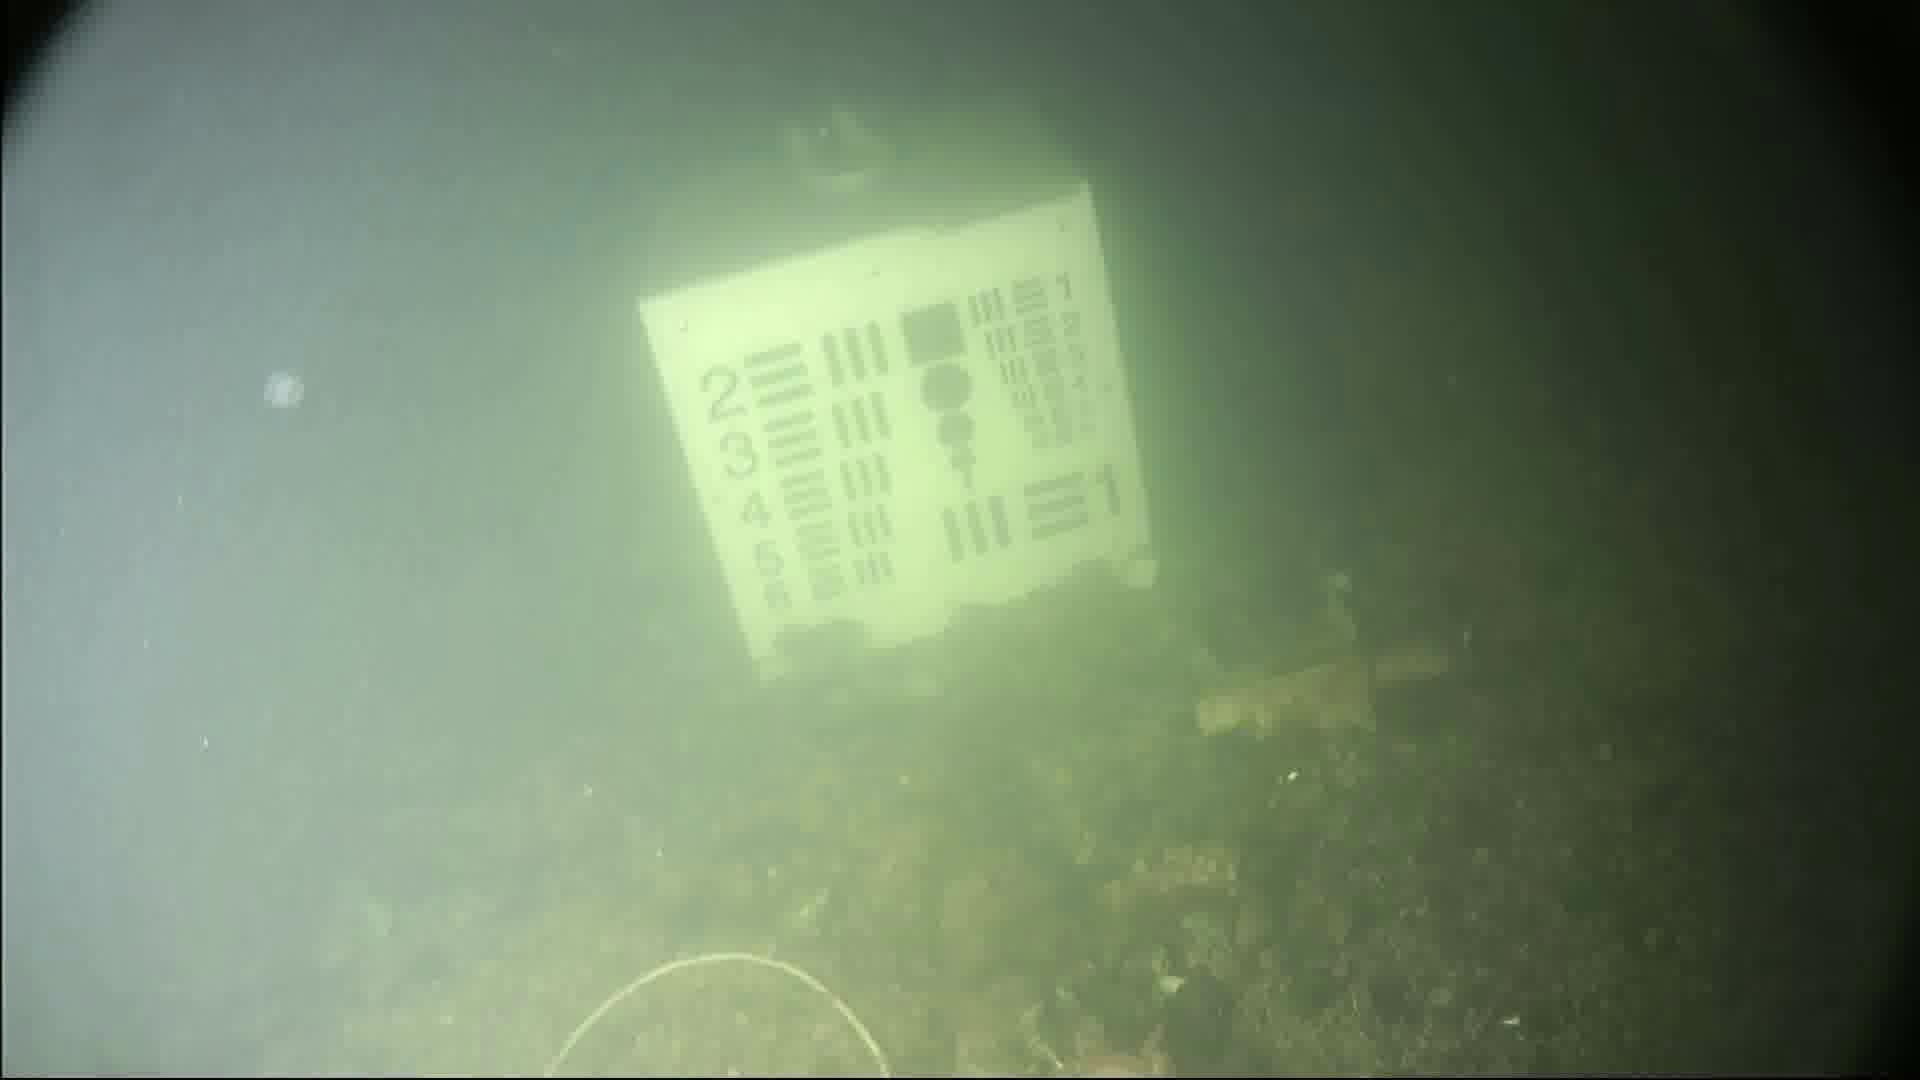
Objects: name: crab
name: jellyfish